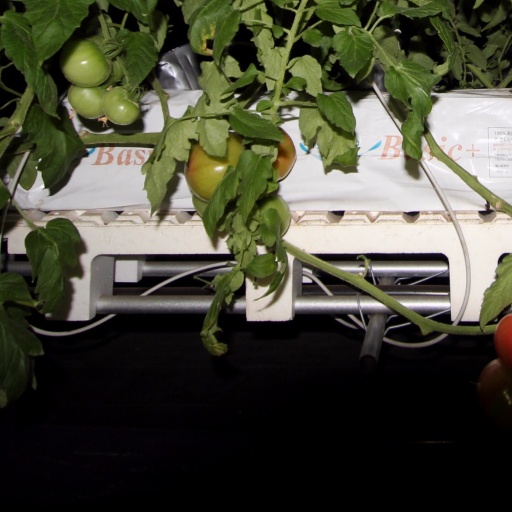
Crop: tomato